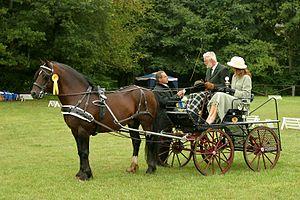
Le Welsh cob, Welsh D ou cob gallois est le plus grand des quatre types du poney Welsh. Son origine reste peu claire, mais il provient de l'Ouest du pays de Galles et montre l'influence du cheval ibérique et du Hackney. Probablement mentionné dans des poèmes gallois dès le Moyen Âge, le Welsh cob sert de cheval militaire à la noblesse et de travailleur multitâche aux paysans, qui le mettent à contribution tant sous la selle qu'à la traction et au portage. L'élevage s'organise en 1901, avec la création d'un stud-book sous la supervision de la Welsh Pony and Cob society. Un concours de race, le George, Prince of Wales Cup, est créé trois ans plus tard pour soutenir financièrement les éleveurs. Connu pour sa grande polyvalence et son économie d'entretien, le Welsh cob subit une réduction d'effectifs due à la motorisation au XXᵉ siècle. Il perdure grâce à son statut d’emblème culturel et à son utilisation dans des shows populaires.